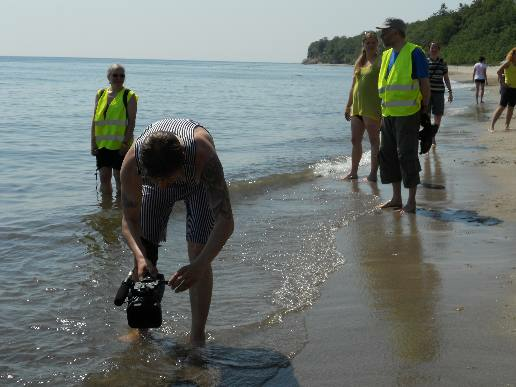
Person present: Yes